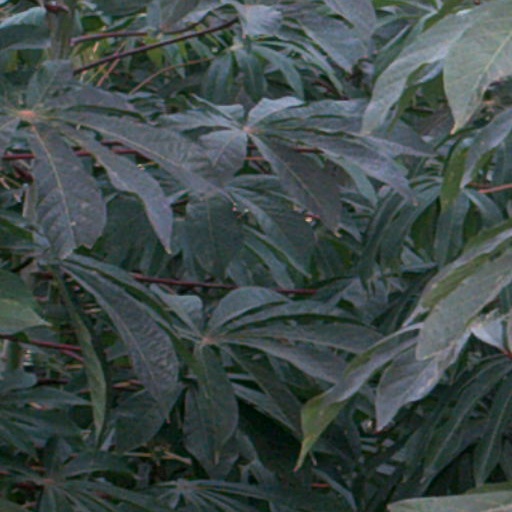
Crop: cassava